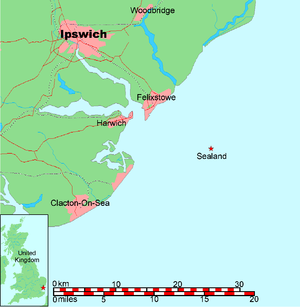
Sealand
Sealands placering i forhold til Storbritannien
Sealands placering i forhold til Storbritannien
Fyrstedømmet Sealand er en mikronation beliggende i Nordsøen ud for byen Harwich. Sealand påberåber sig suverænitet som et selvstændigt fyrstendømme, men er dog ikke anerkendt af noget medlem af FN. Landet består af to betonpiller, der bærer en stålplatform. Sealand har desuden sin egen lille helikopterlandingsplads med plads til én helikopter.